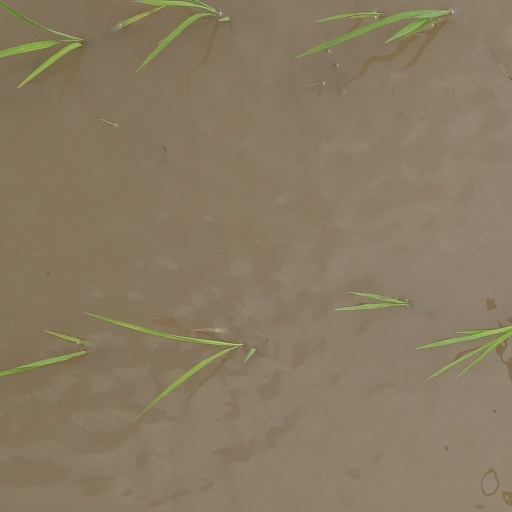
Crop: rice